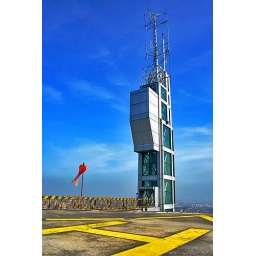
View from a helipad at the roof deck of an office building in Makati City, Philippines.